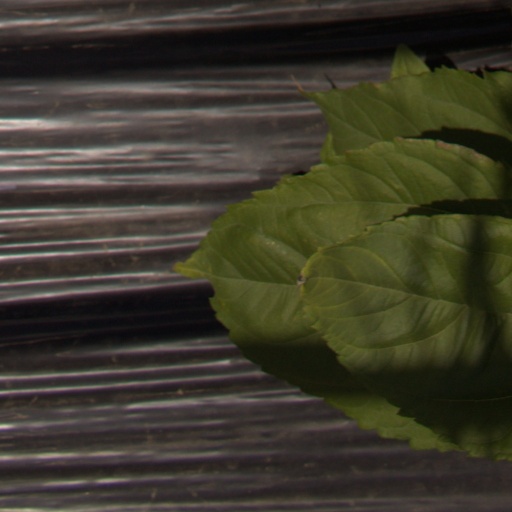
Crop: Jerusalem artichoke